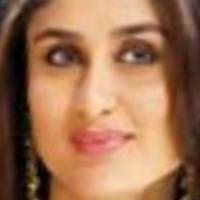
Age group: age 21-30